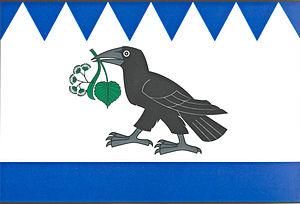
Víska est une commune du district de Havlíčkův Brod, dans la région de Vysočina, en Tchéquie. Sa population s'élevait à 188 habitants en 2019.